Palito Ortega

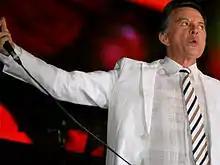
Ortega performing at a musical revival in 2009

Ortega retired from show business for a while after that, focusing on his career as a businessman and eyeing a career as a politician. Two of his children (son Emanuel and daughter Julieta) followed in their father's footsteps as entertainers, and, with Emanuel moving to Mexico, Ortega decided to return to Argentina. He was elected Governor of Tucumán Province in 1991, narrowly defeating former military Governor Antonio Domingo Bussi. One of his brothers, Juan, supported Bussi, though another brother, Luis, was elected Mayor of General Sarmiento (a suburb of Buenos Aires).